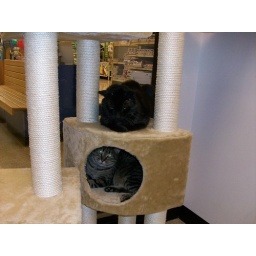
jointly purchased by us and Southside. Large multi-level cat tower for the PetSmart adoption center.